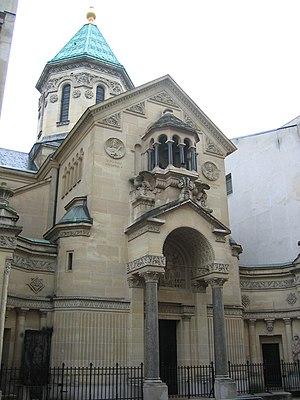
Les chrétiens orientaux forment des minorités religieuses et culturelles en France, pays historiquement à majorité catholique de rite latin.
Cet article recense les cathédrales situées à Paris, en France. Ces cathédrales correspondent aux diverses juridictions ecclésiastiques des différentes confessions chrétiennes représentées à Paris et en France.